MxPx

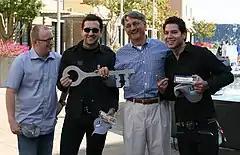
L to R: Yuri Ruley, Tom Wisniewski, Mayor Cary Bozeman, Mike Herrera (the band receiving the Key to Bremerton in 2006)

In 2005 MxPx was dropped by A&M, signed with SideOneDummy Records and then released their seventh full-length album "Panic" in June. "Panic" turned out to be a breakthrough moment for the band when their single "Heard That Sound" proved a radio hit. It also featured the Blink-182/+44 singer-bassist Mark Hoppus on "Wrecking Hotel Rooms." "Panic" heightened the return of the band's skate punk/punk-rock roots sound. In support of Panic, MxPx joined the 2005 Vans Warped Tour alongside supergroup Transplants, Fall Out Boy, The Offspring, and more.